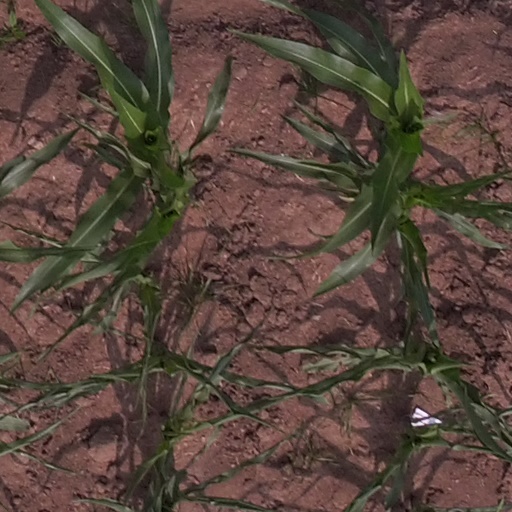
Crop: maize; corn